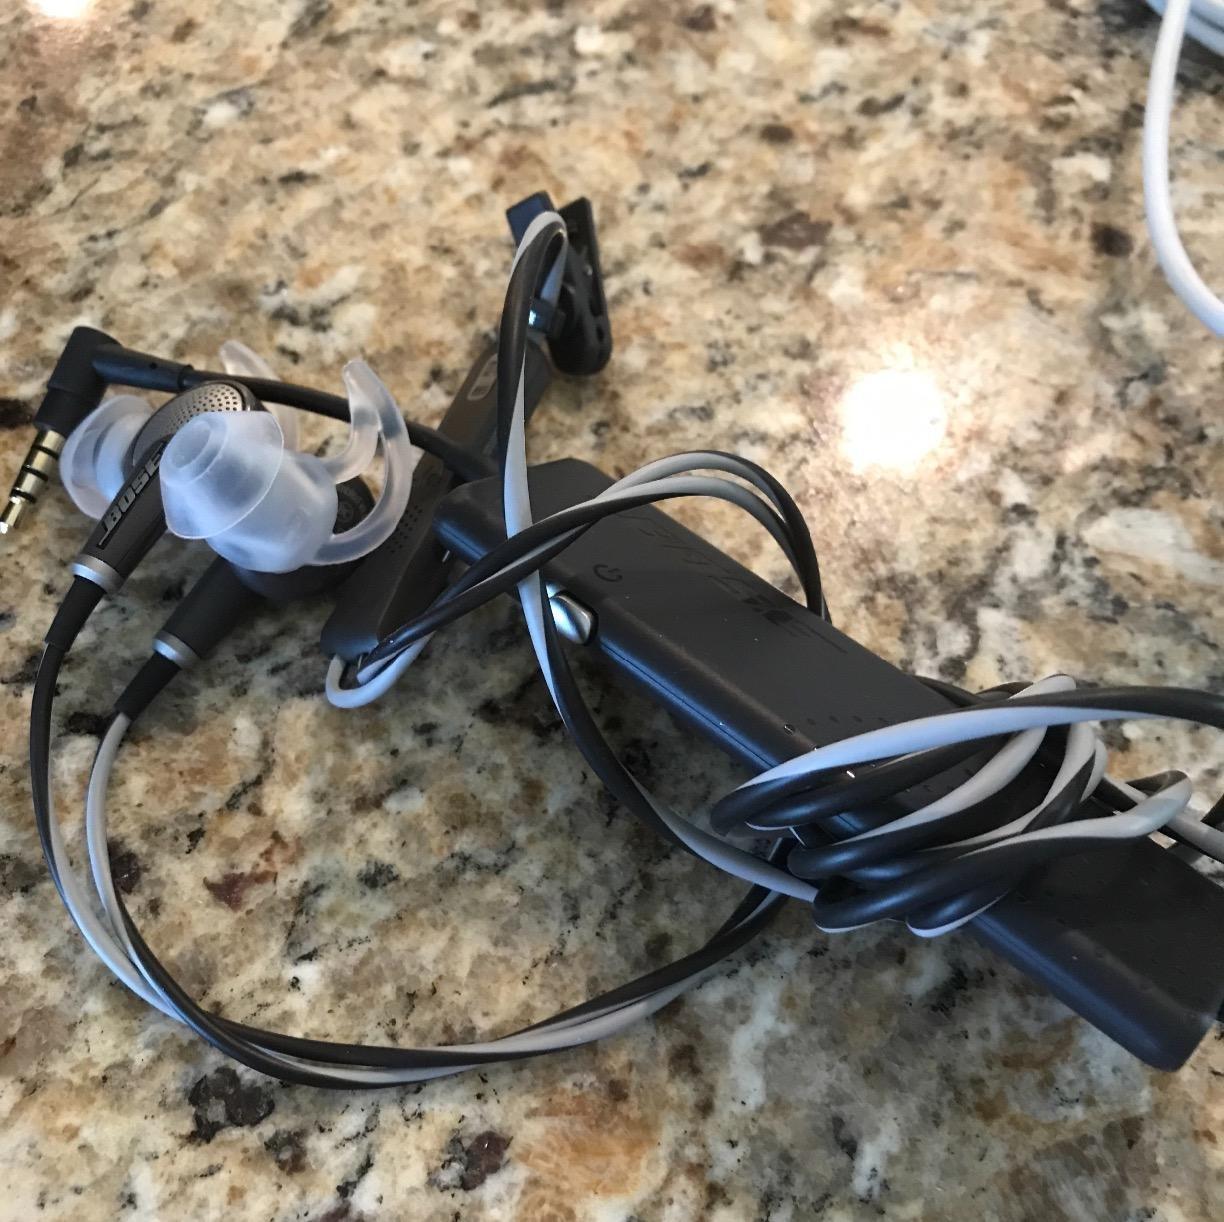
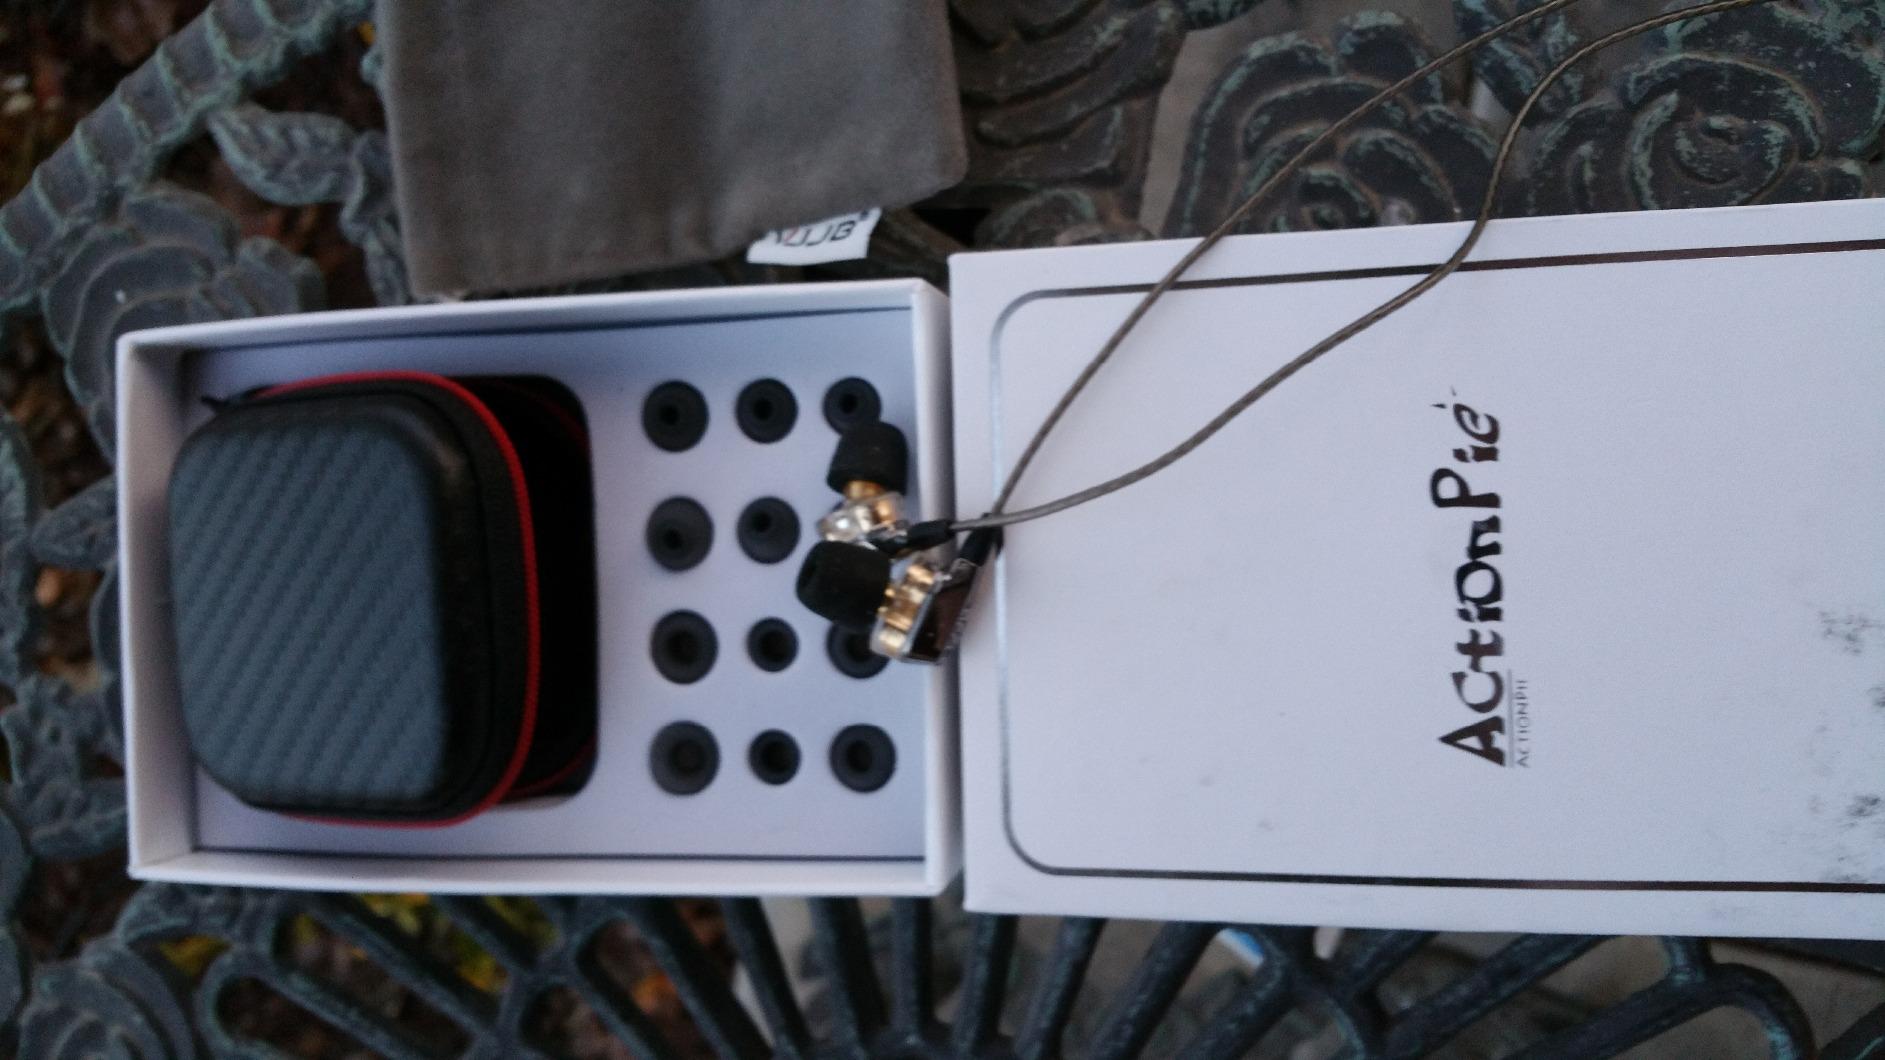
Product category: headphones
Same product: no